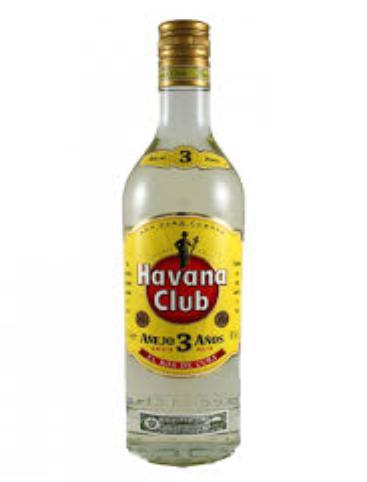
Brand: Havana Club
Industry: Necessities